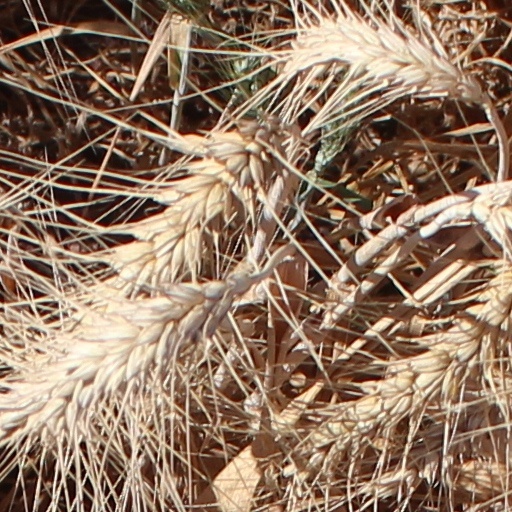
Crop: wheat